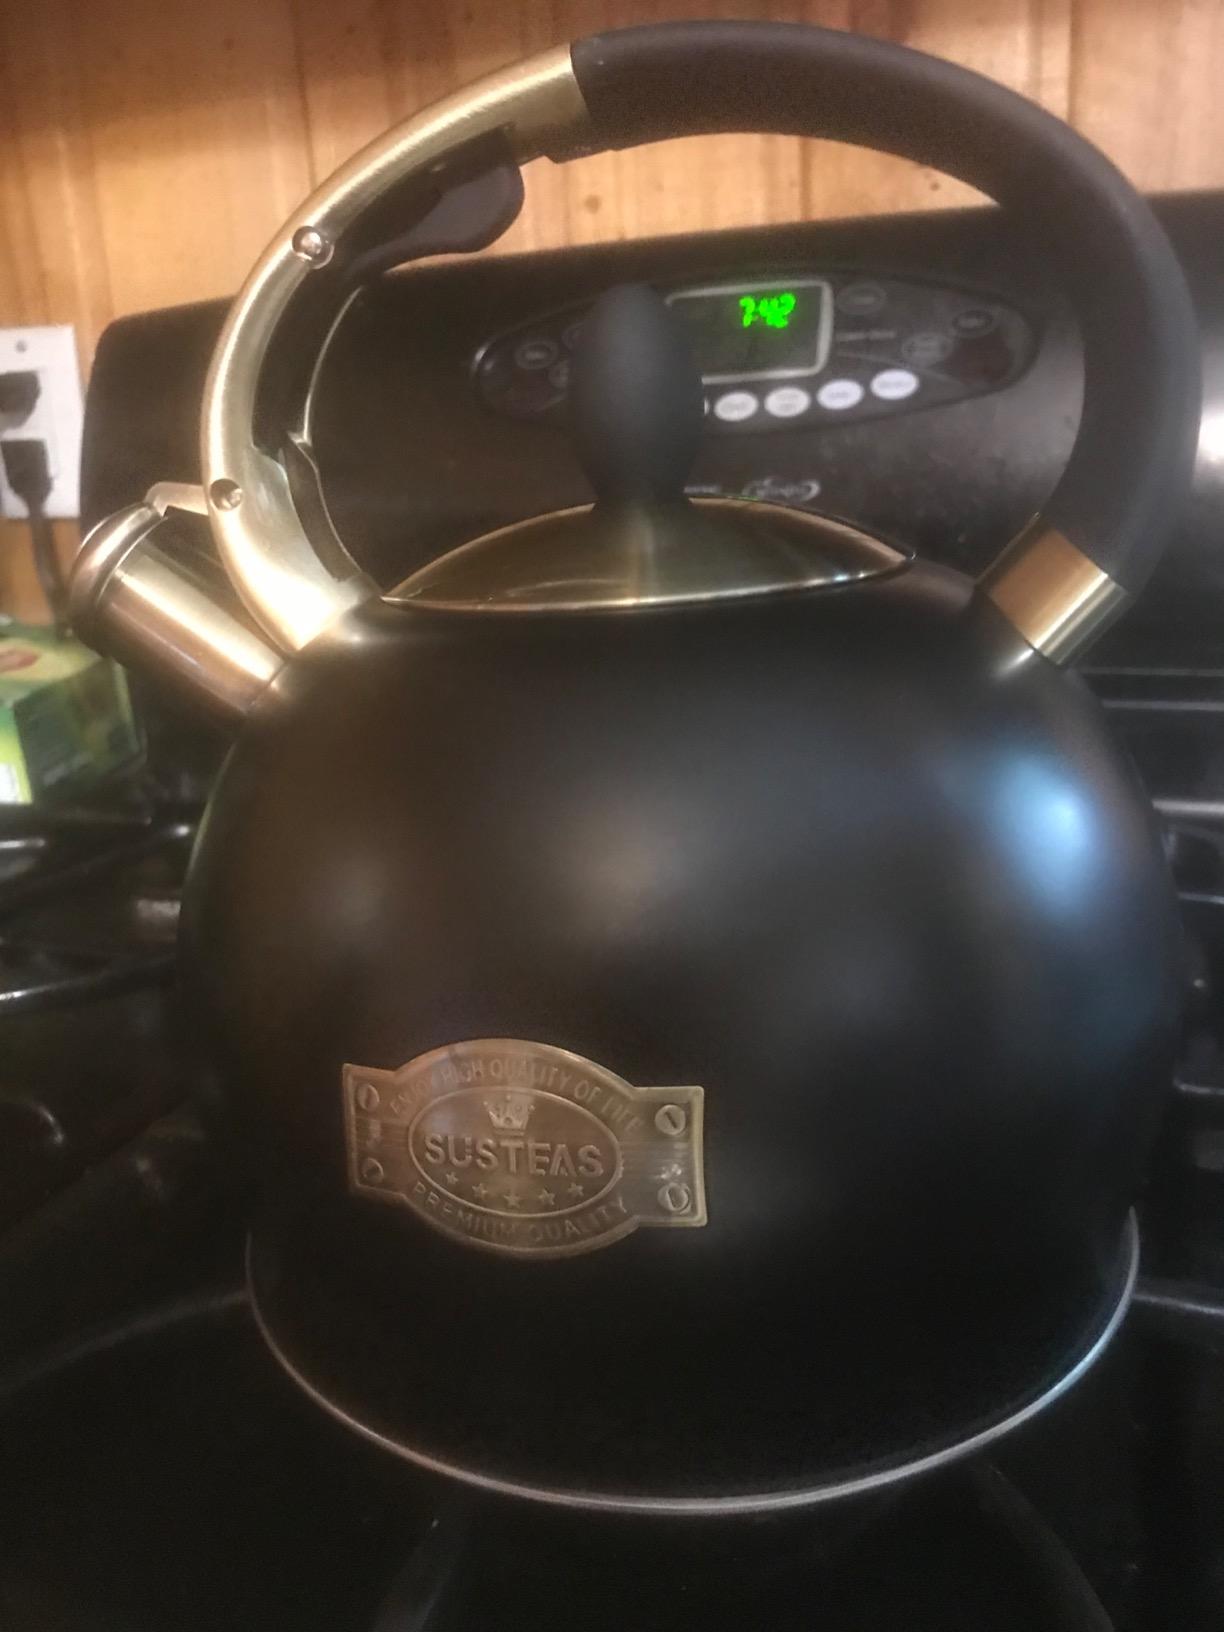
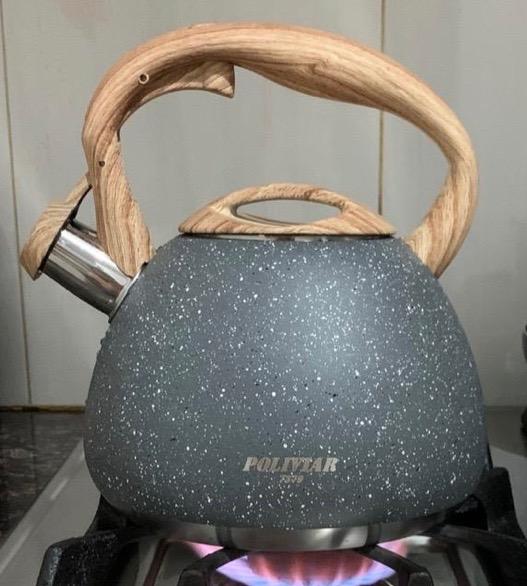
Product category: items_kettle
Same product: no